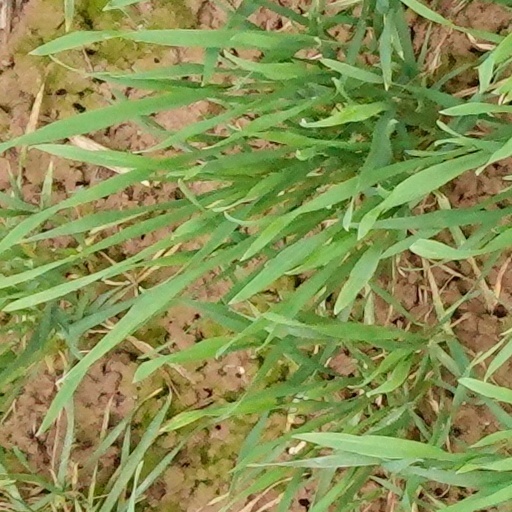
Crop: wheat